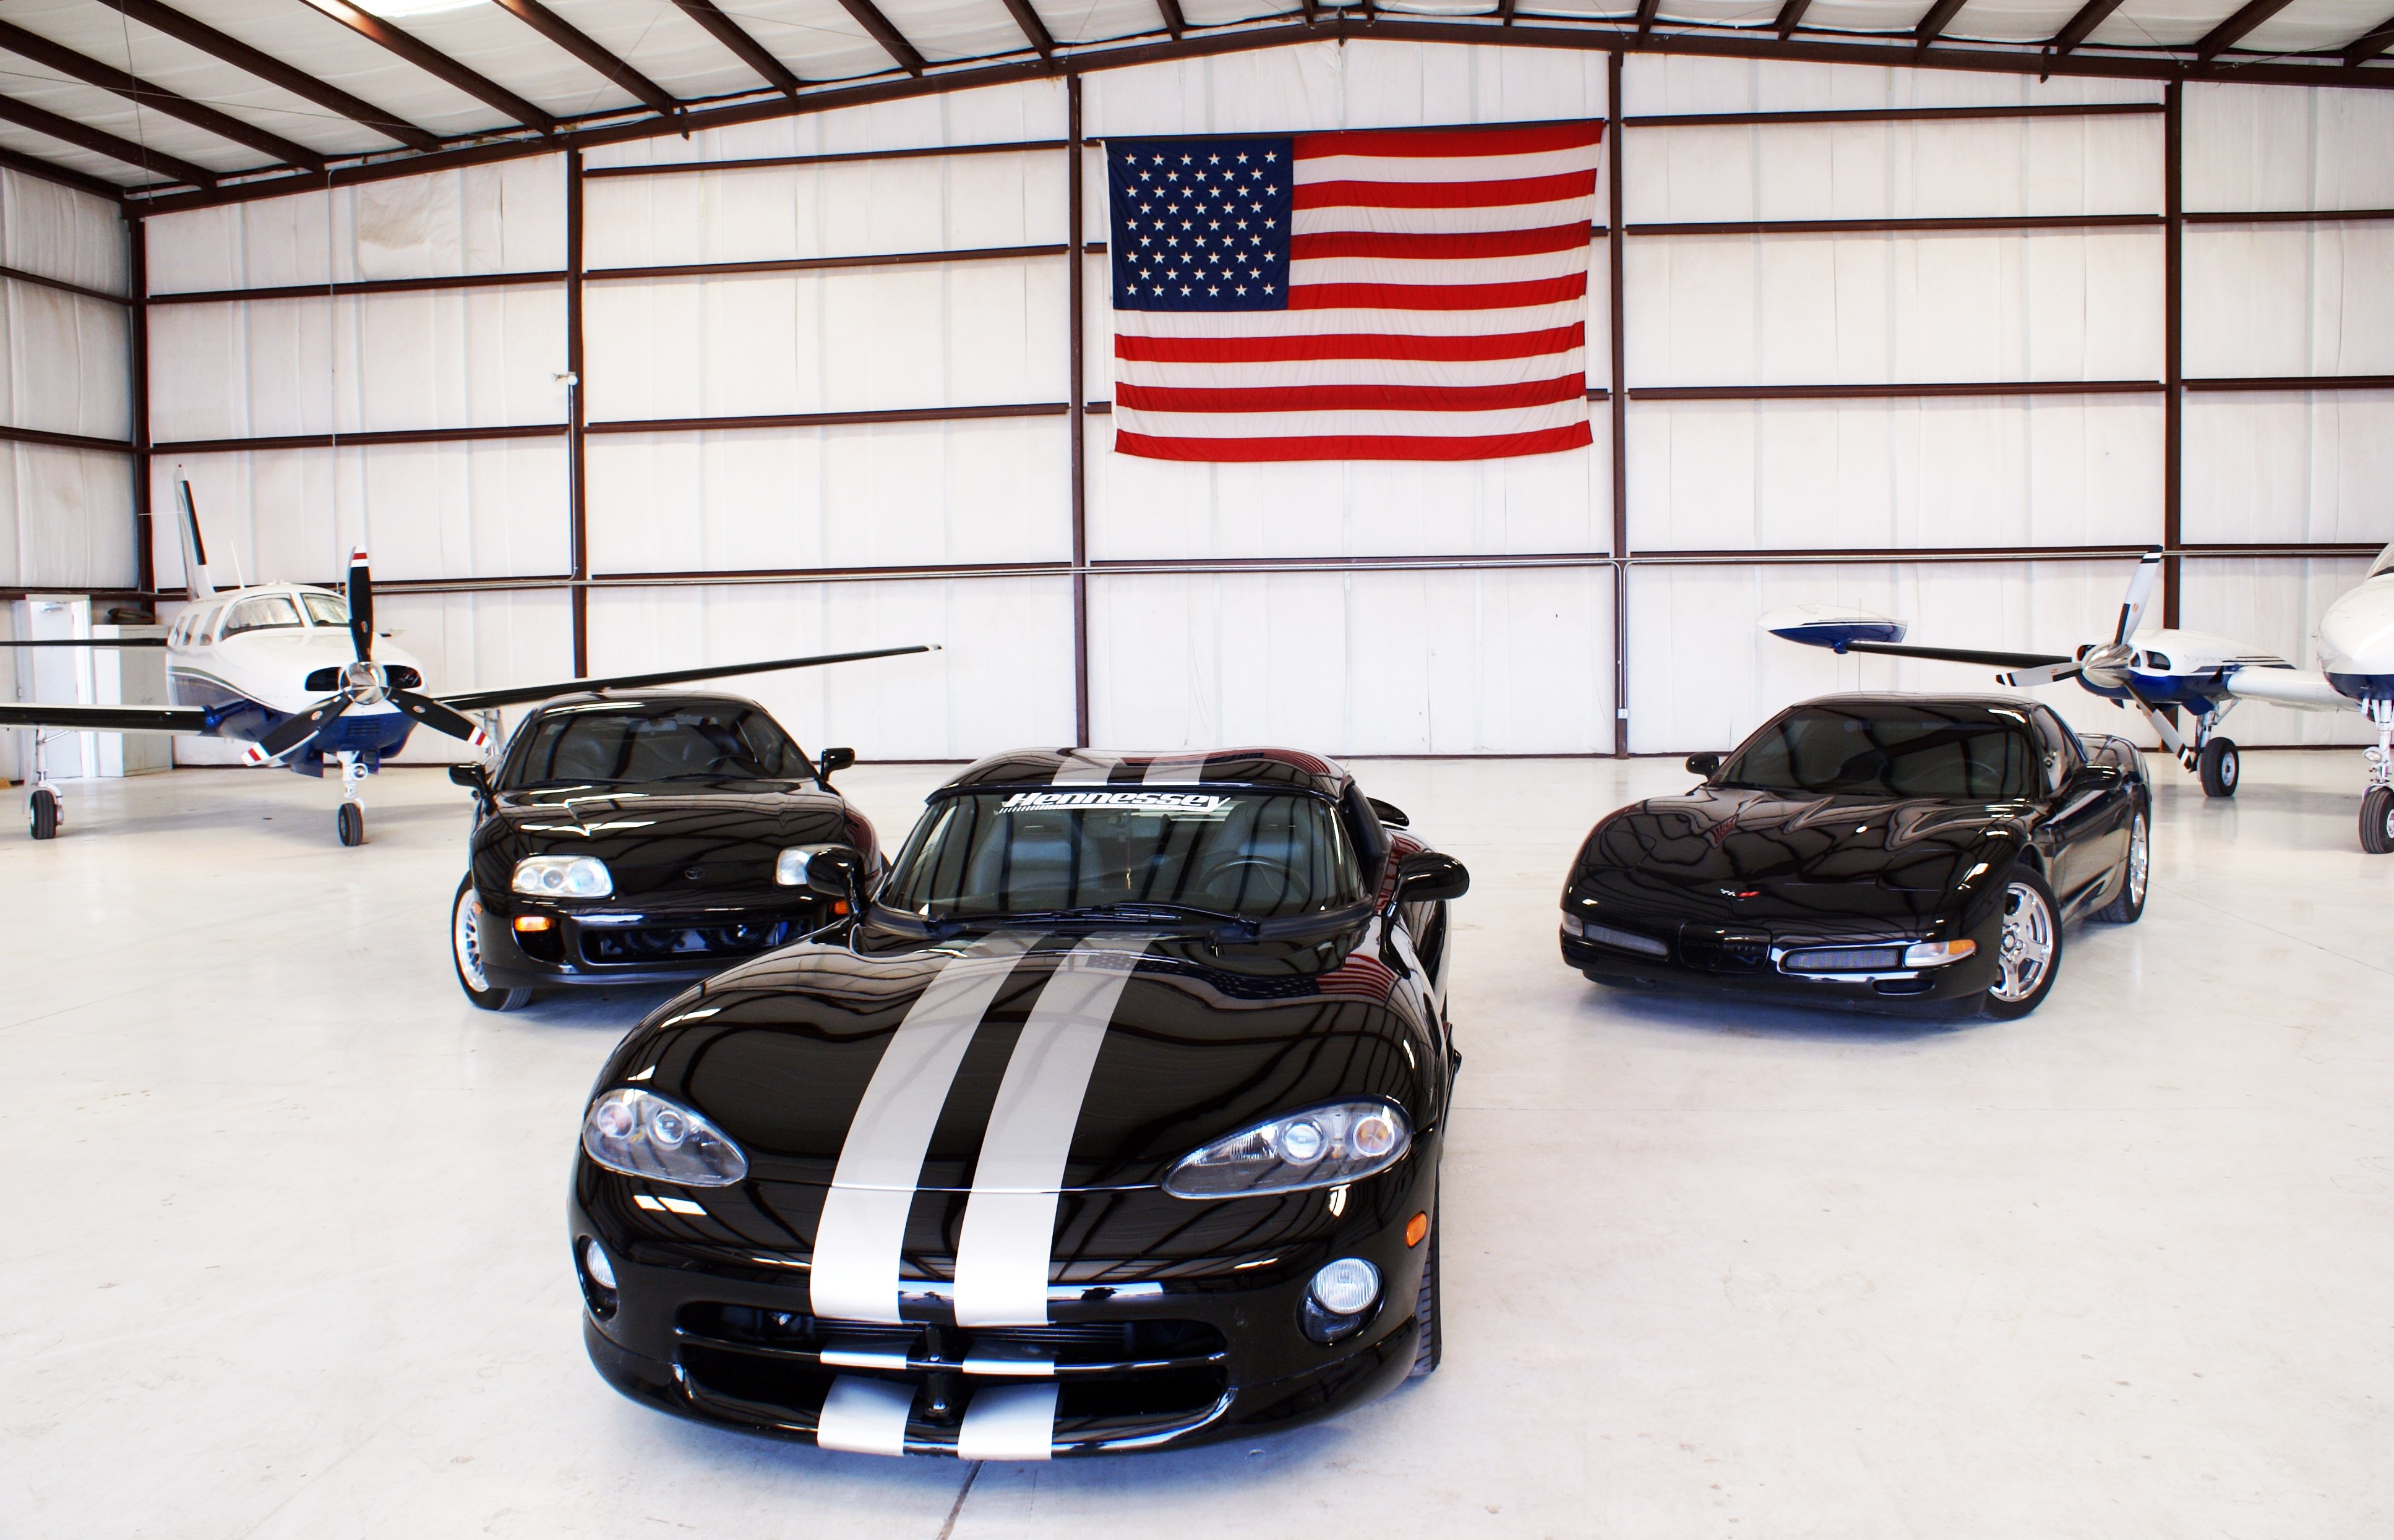
car, wheel, automobile, airplane, plane, aircraft, jet, hanger, vehicle, aviation, flag, auto, black, sports car, united states, race car, supercar, power, performance, dodge, race track, chevrolet, chevy, corvette, independence, vette, viper, land vehicle, 4th of july, automobile make, automotive exterior, automotive design